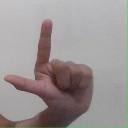
अक्षर: ल